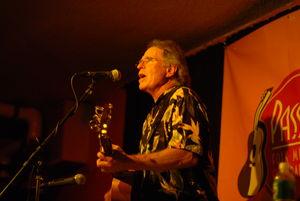
Country Joe McDonald né Joseph Allen McDonald le 1ᵉʳ janvier 1942 à Washington, est un chanteur américain de rock et fut coleader du groupe Country Joe and the Fish. Il est surtout connu pour sa prestation au festival de Woodstock.